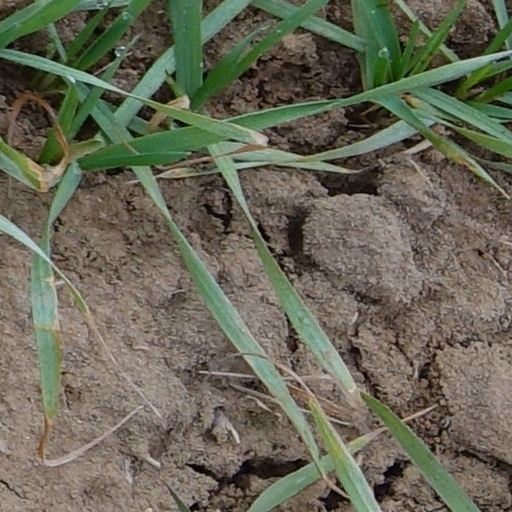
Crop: wheat